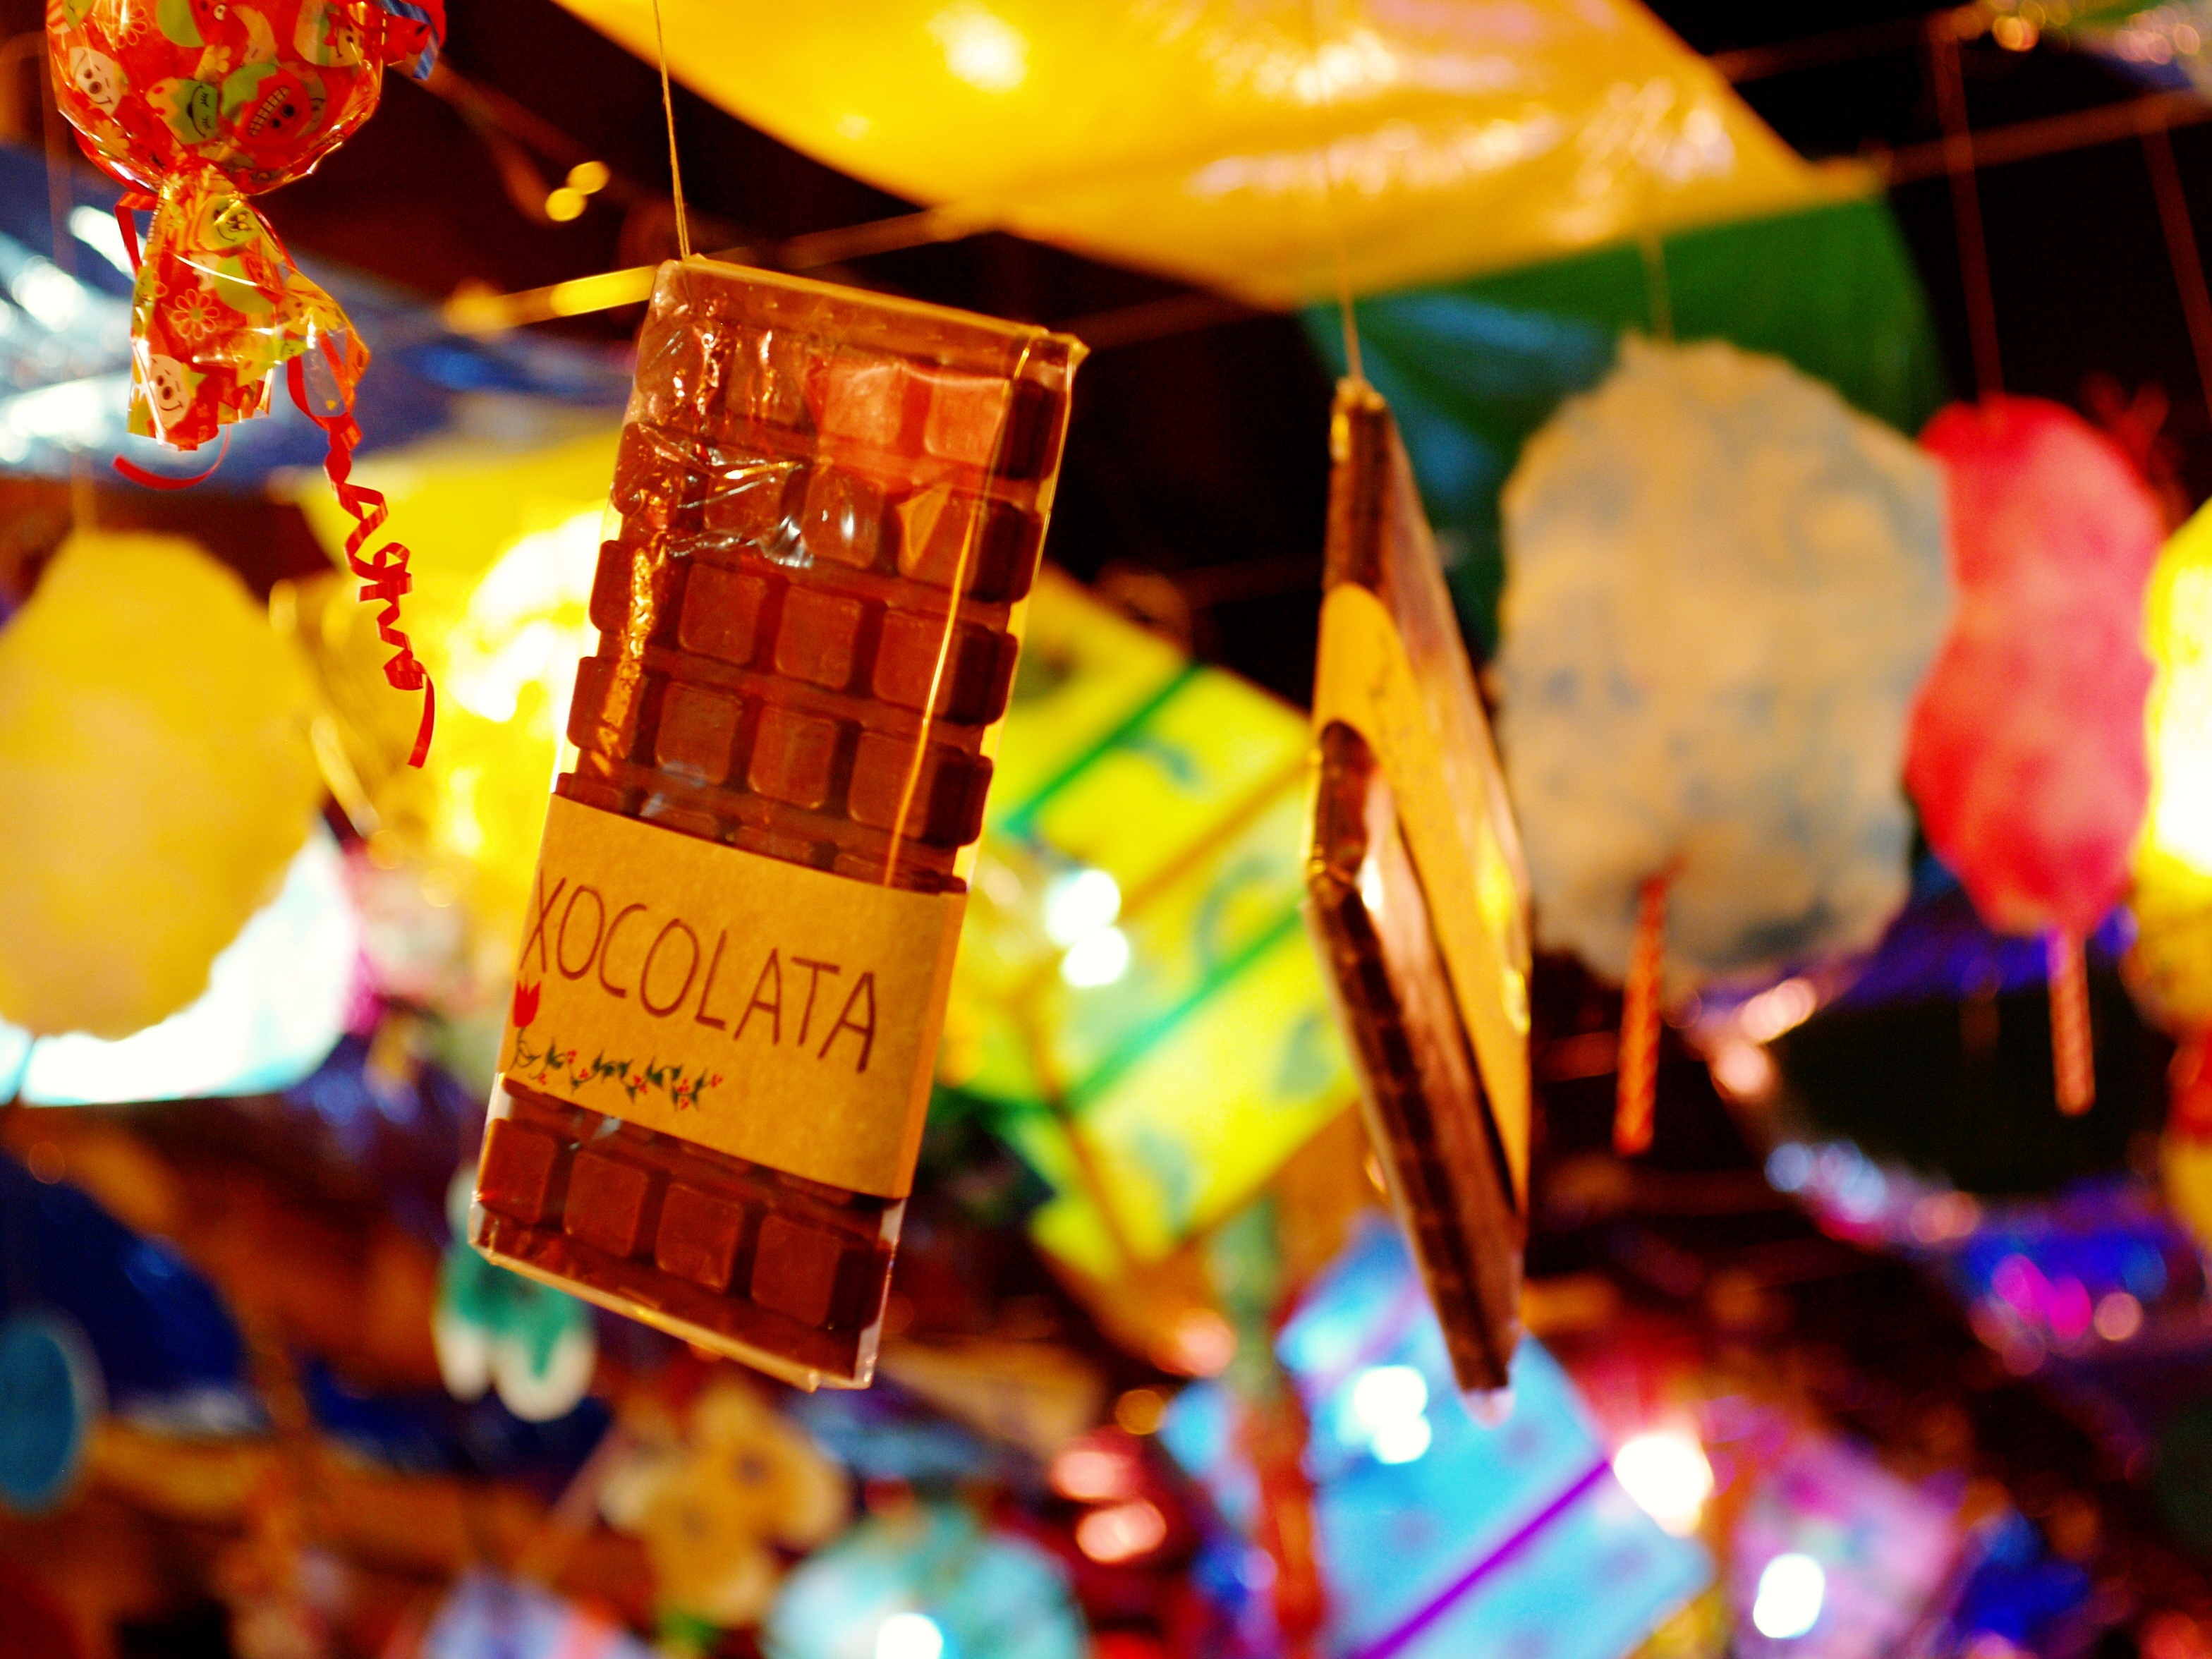
light, street, flower, interior, decoration, food, red, equipment, color, lamp, chocolate, christmas, dessert, festival, design, sweetness, decorate